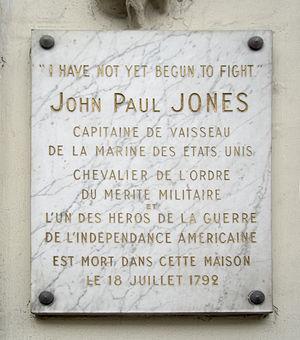
Plaque apposée au n° 19 de la rue de Tournon, Paris 6e.«
La rue de Tournon est une voie publique du 6ᵉ arrondissement de Paris.
John Paul Jones, né à Arbigland près de Kirkbean le 6 juillet 1747 et mort à Paris le 18 juillet 1792, est un officier de marine écossais. Engagé dans la marine américaine, il est l'un des héros sur mer de la guerre d'indépendance des États-Unis. Bien qu'il se soit fait des ennemis au sein de l'élite politique américaine, son action pendant la révolution lui vaut une réputation qui dépasse les frontières de la jeune nation et qui persiste aujourd'hui. Il sert par la suite dans la Marine impériale russe.